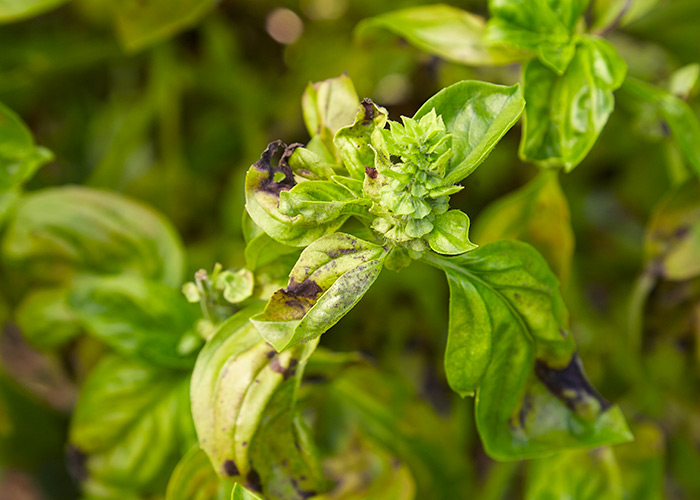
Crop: unknown
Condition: basil_basil_downy_mildew